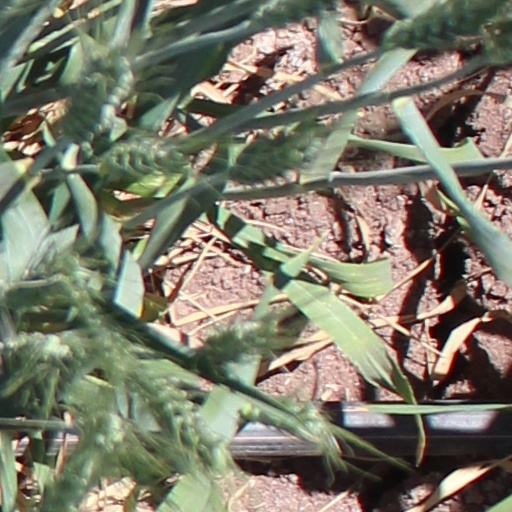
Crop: wheat